Cameroon

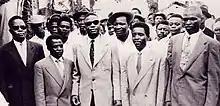
Leaders of the pro-independence UPC

With the defeat of Germany in World War I, Kamerun became a League of Nations mandate territory and was split into French Cameroon and British Cameroon in 1919. France integrated the economy of Cameroon with that of France and improved the infrastructure with capital investments and skilled workers, modifying the colonial system of forced labour. Britain offered German owned plantations to the highest bidder with the intent of paying the proceeds into a World War I reparations account. But few investors were willing to buy at the London auctions. Eventually Britain sold the majority of German plantations in British Cameroon back to their original German owners and opened up African maritime ports for German trade. The British also encouraged German investment in the Tanganyika Territory. German companies built warehouses in Douala but were not allowed to purchase land.